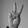
ASL letter: V